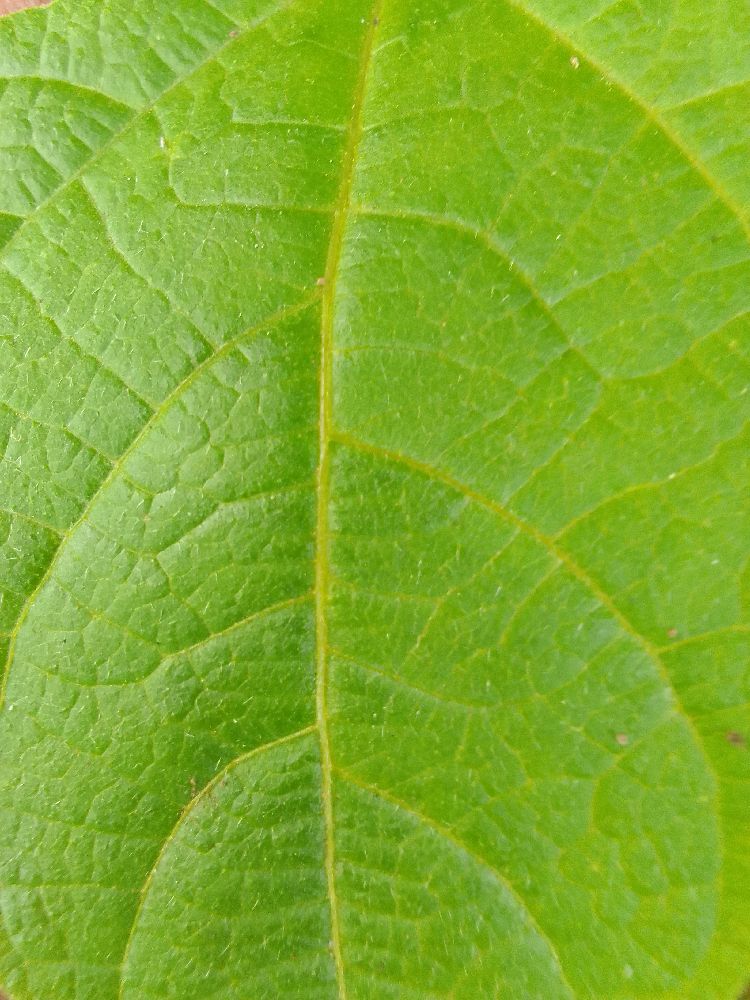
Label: healthy